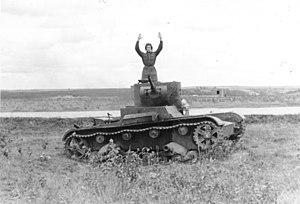
L’ordre nᵒ 270 est daté du 16 août 1941 et émane du siège du Haut Commandement suprême de l'Armée rouge. L'ordre est signé par Staline, en tant que président du Comité d'État de la Défense et par Molotov, ainsi que par les maréchaux Semion Boudienny, Semion Timochenko, Boris Shaposhnikov, et le général Gueorgui Joukov.